Grand Duke Vladimir Kirillovich of Russia

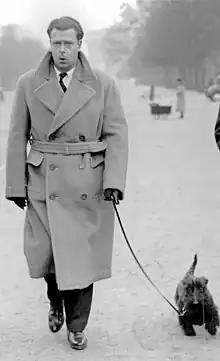
Walking his dog at Champs-Élysées in Paris, 1938

Grand Duke Vladimir Kirillovich of Russia (21 April 1992) was the Head of the Imperial Family of Russia, a position which he claimed from 1938 to his death in 1992.